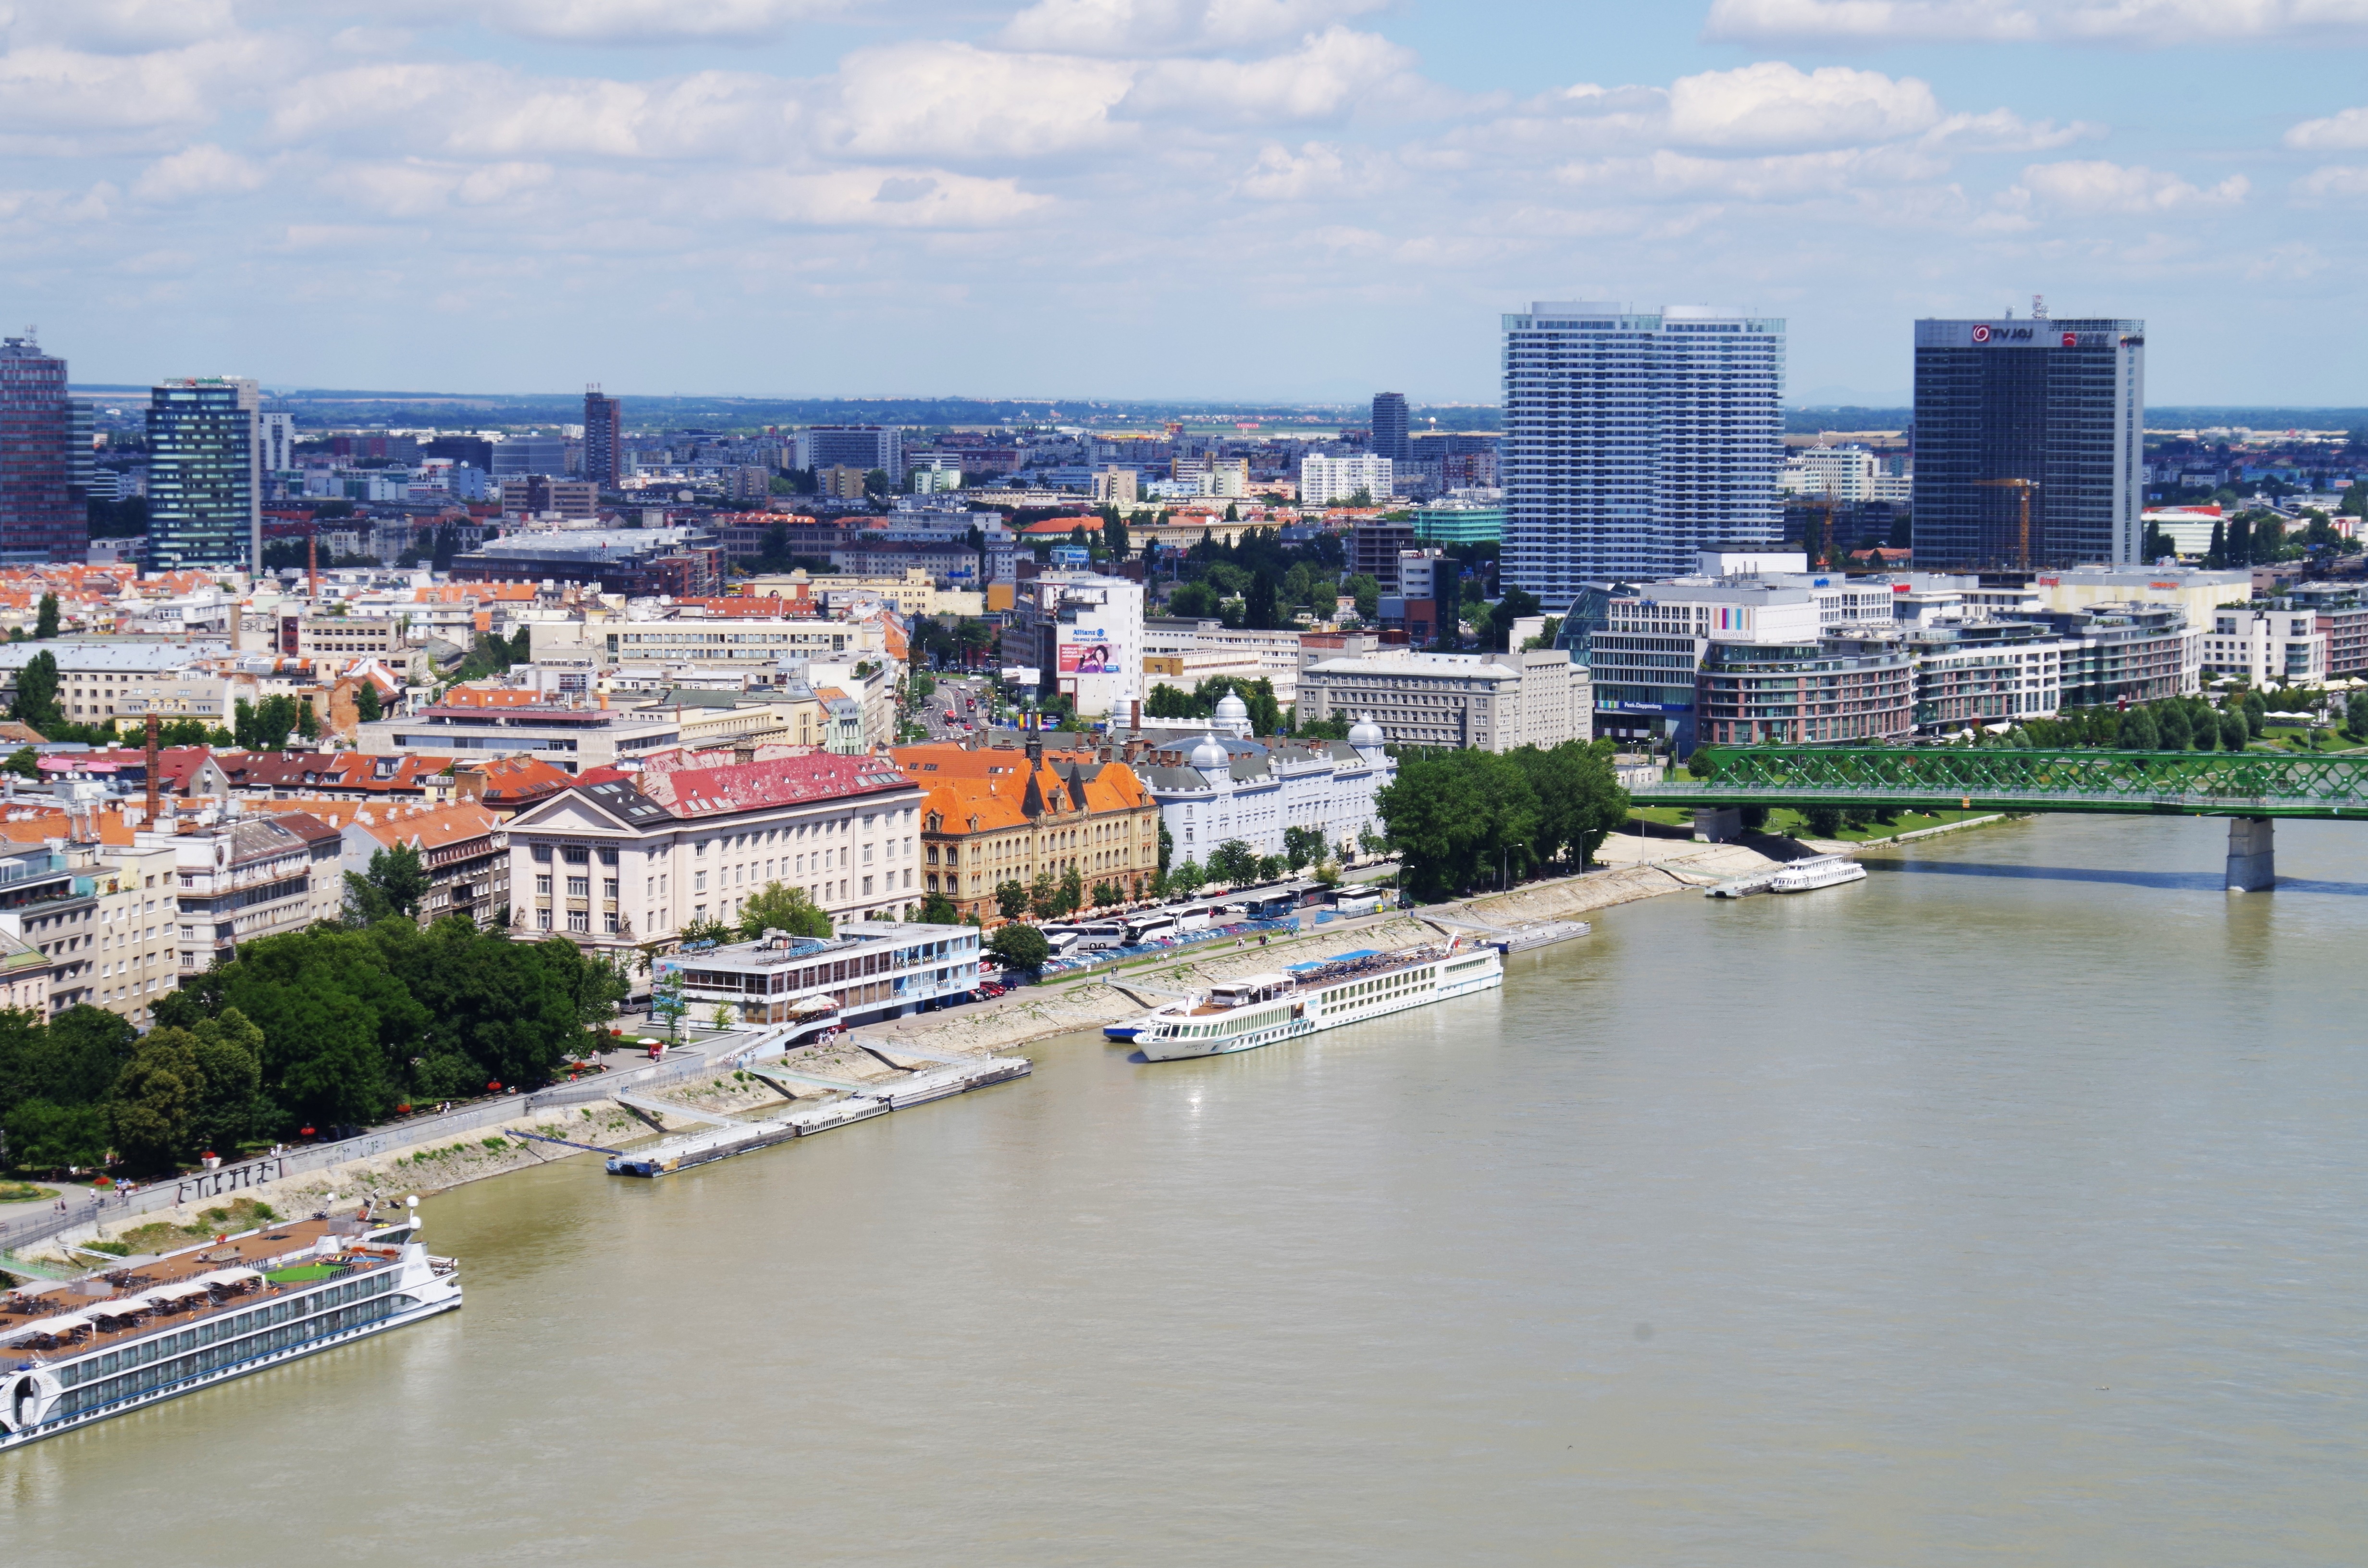
sea, coast, dock, skyline, town, city, river, cityscape, downtown, vehicle, harbor, marina, port, waterway, danube, infrastructure, bratislava, slovakia, aerial photography, urban area, residential area, geographical feature, human settlement